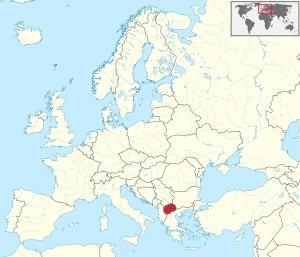
Cette liste commentée recense la mammalofaune en Macédoine du Nord. Elle répertorie les espèces de mammifères nord-macédoniens actuels et celles qui ont été récemment classifiées comme éteintes. Cette liste comporte 97 espèces réparties en huit ordres et 22 familles, dont cinq sont « vulnérables », sept sont « quasi menacées » et une a des « données insuffisantes » pour être classée.